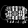
Label: Bag